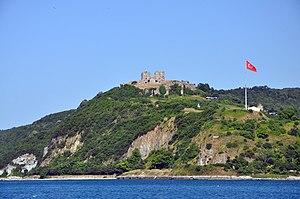
Château Yoros à Anadolu Kavağı, le dernier port de la côte asiatique du Bosphore avant la Mer Noire dans le quartier Beykoz de l'Istanbul en Turquie.